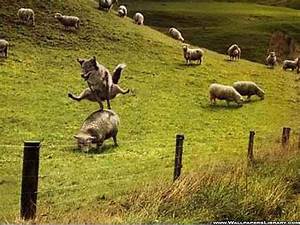
Label: sheep